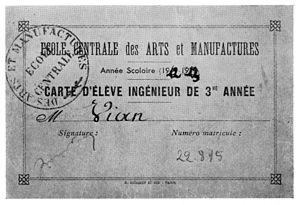
Boris Vian, né le 10 mars 1920 à Ville-d'Avray et mort le 23 juin 1959 à Paris, est un écrivain, poète, parolier, chanteur, critique musical, musicien de jazz et directeur artistique français. Ingénieur formé à l'École centrale, il s'est aussi adonné aux activités de scénariste, de traducteur, de conférencier, d'acteur et de peintre.